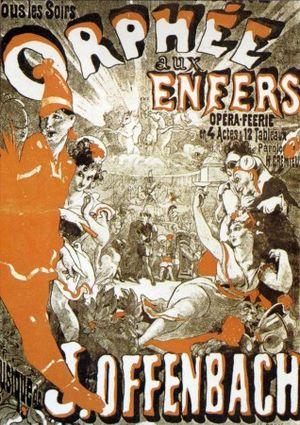
annonce publicitaire datant de 1874 de la première de l'opera féerie (Opéra-bouffe) Orphée aux enfers
Jacques Offenbach /ʒak ɔfɛnbak/ est un compositeur et violoncelliste français d'origine allemande, né le 20 juin 1819 à Cologne et mort le 5 octobre 1880 à Paris.
Un opéra bouffe est un opéra traitant d'un sujet comique ou léger.